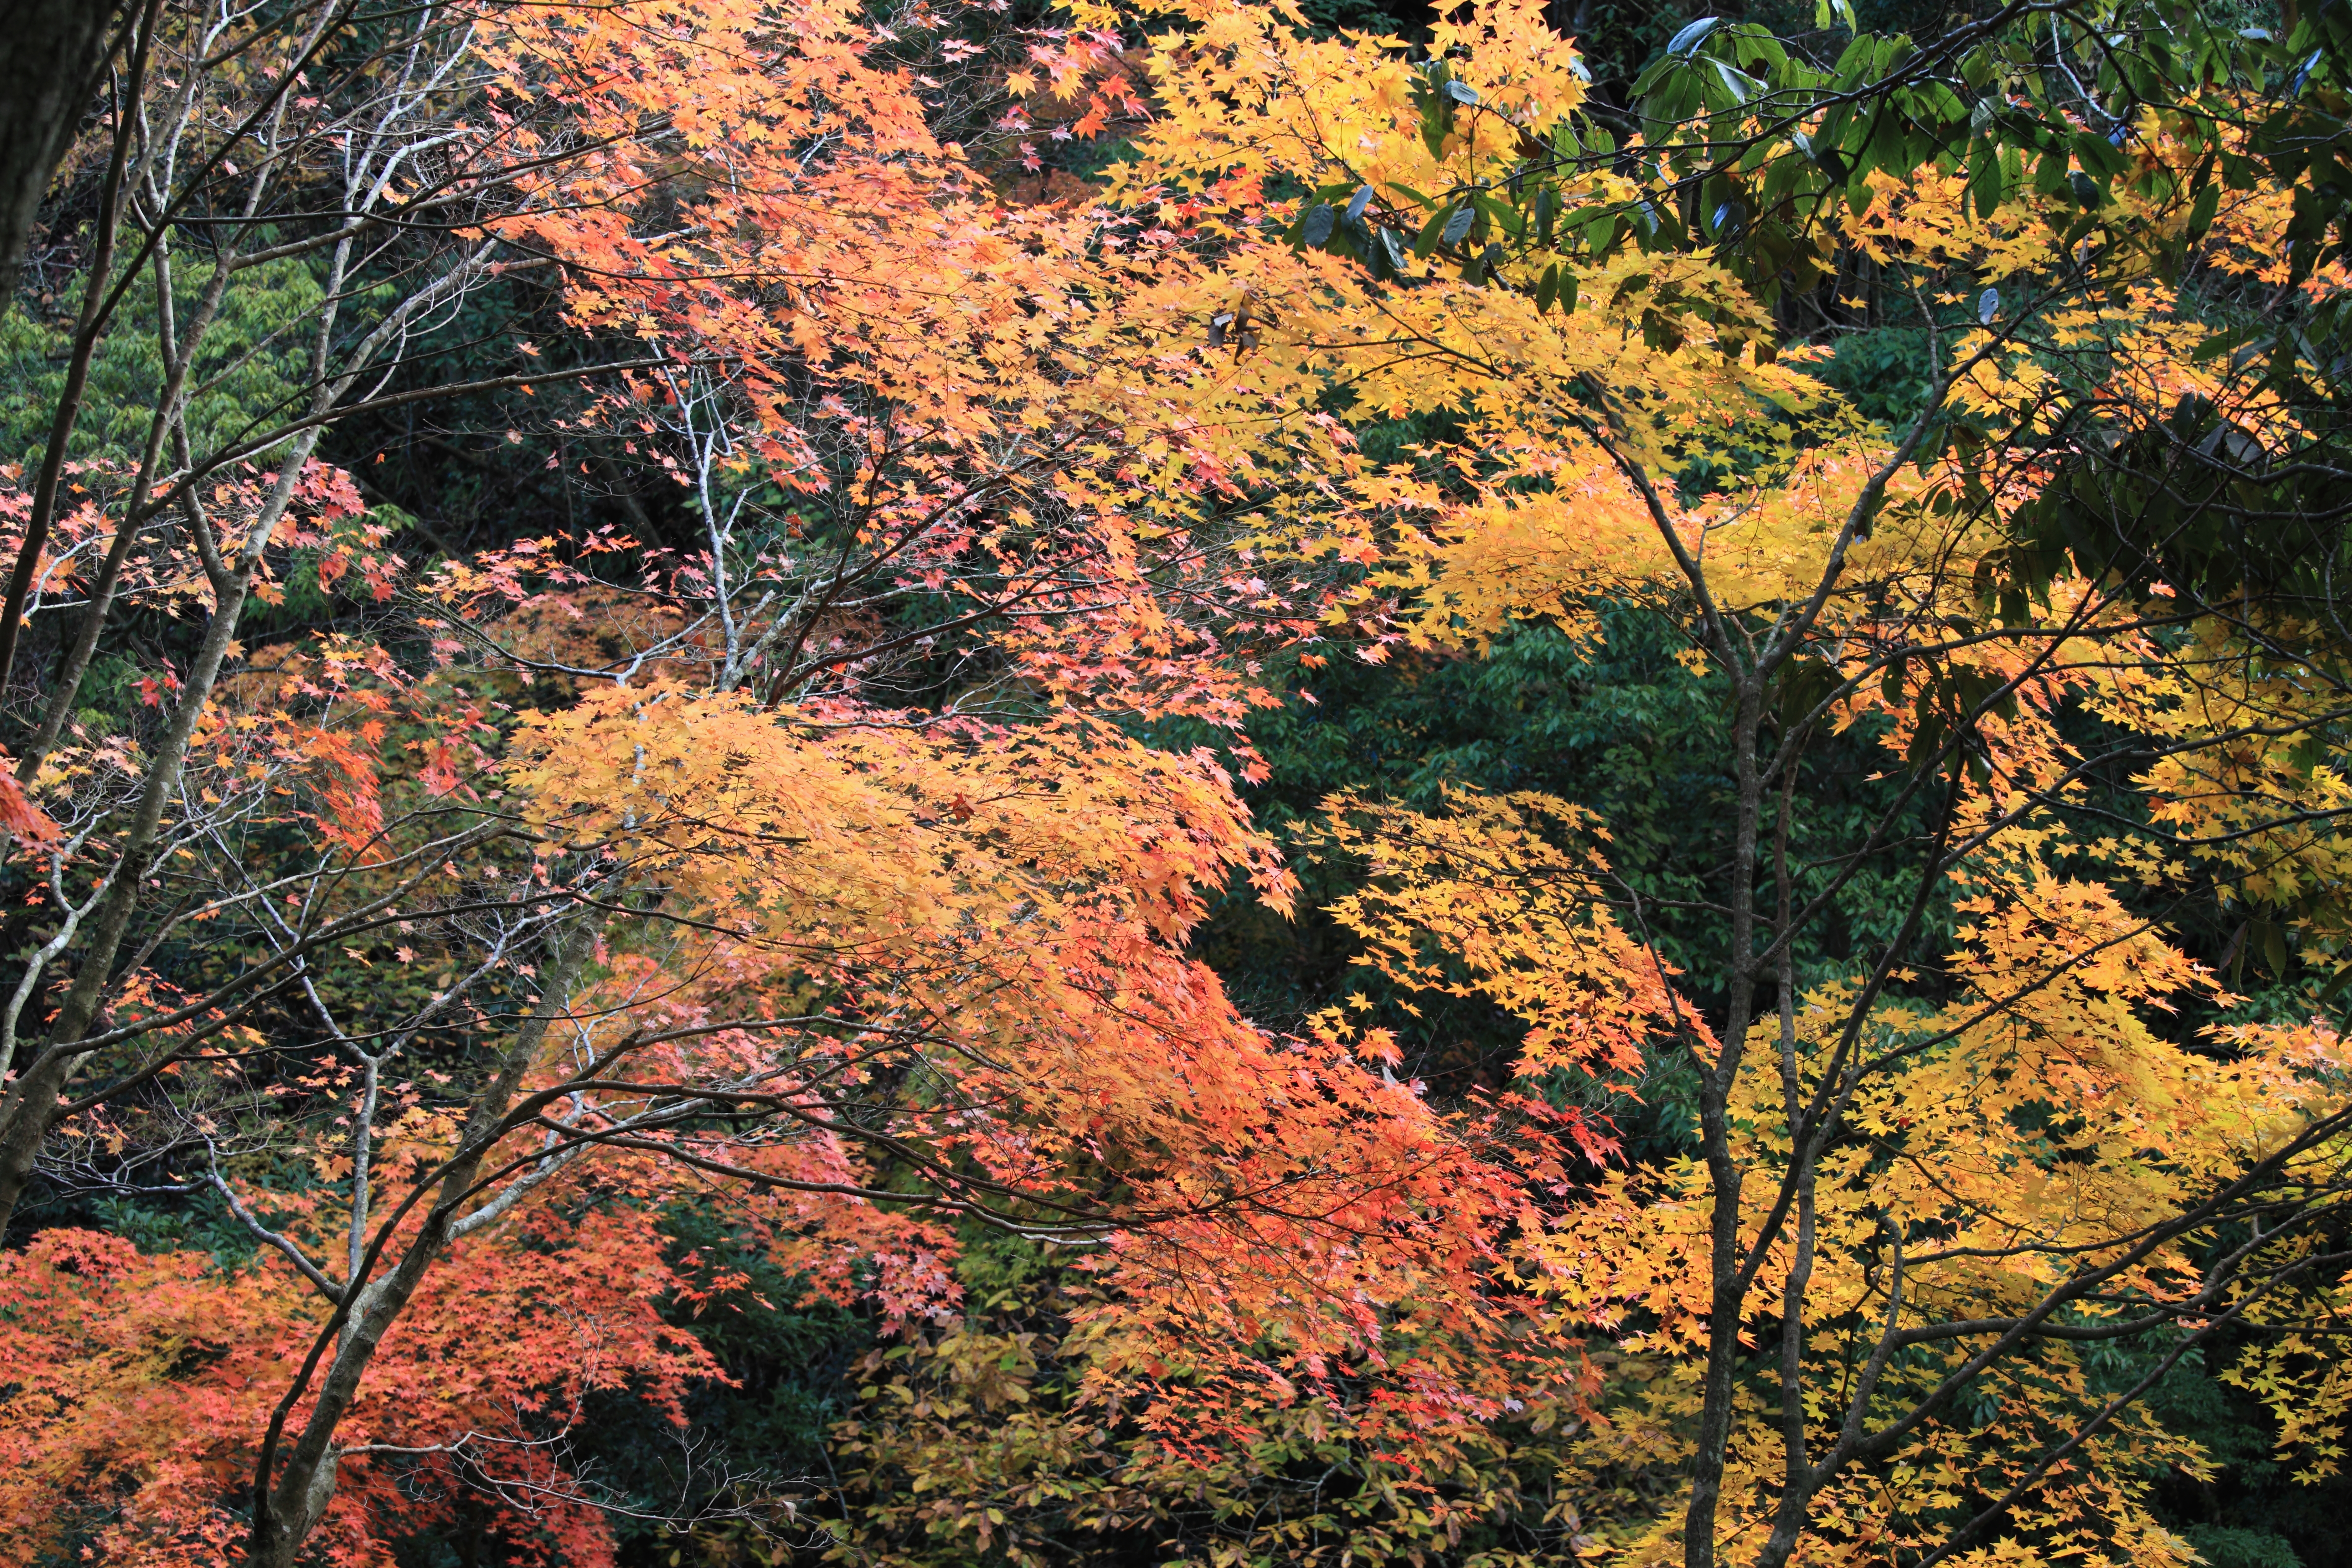
tree, nature, forest, branch, plant, leaf, flower, high, autumn, botany, flora, season, maple tree, vegetation, shrub, deciduous, 5d, hires, woodland, markii, ecosystem, hi, res, resolution, woody plant, temperate broadleaf and mixed forest